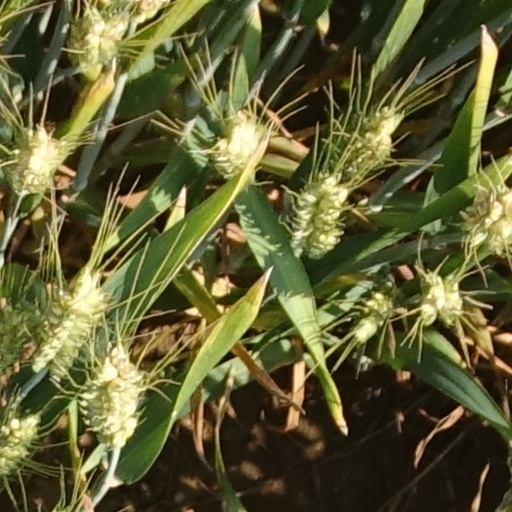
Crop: wheat